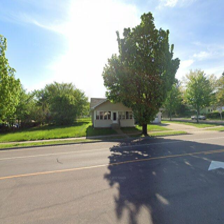
Label: streetView